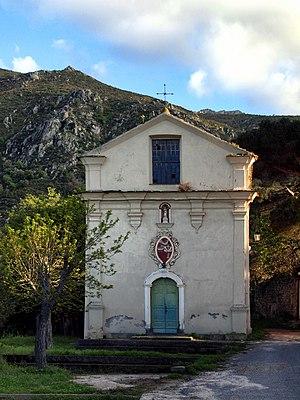
Ville-di-Paraso est une commune française située dans la circonscription départementale de la Haute-Corse et le territoire de la collectivité de Corse. Le village appartient à la piève de Tuani, en Balagne.